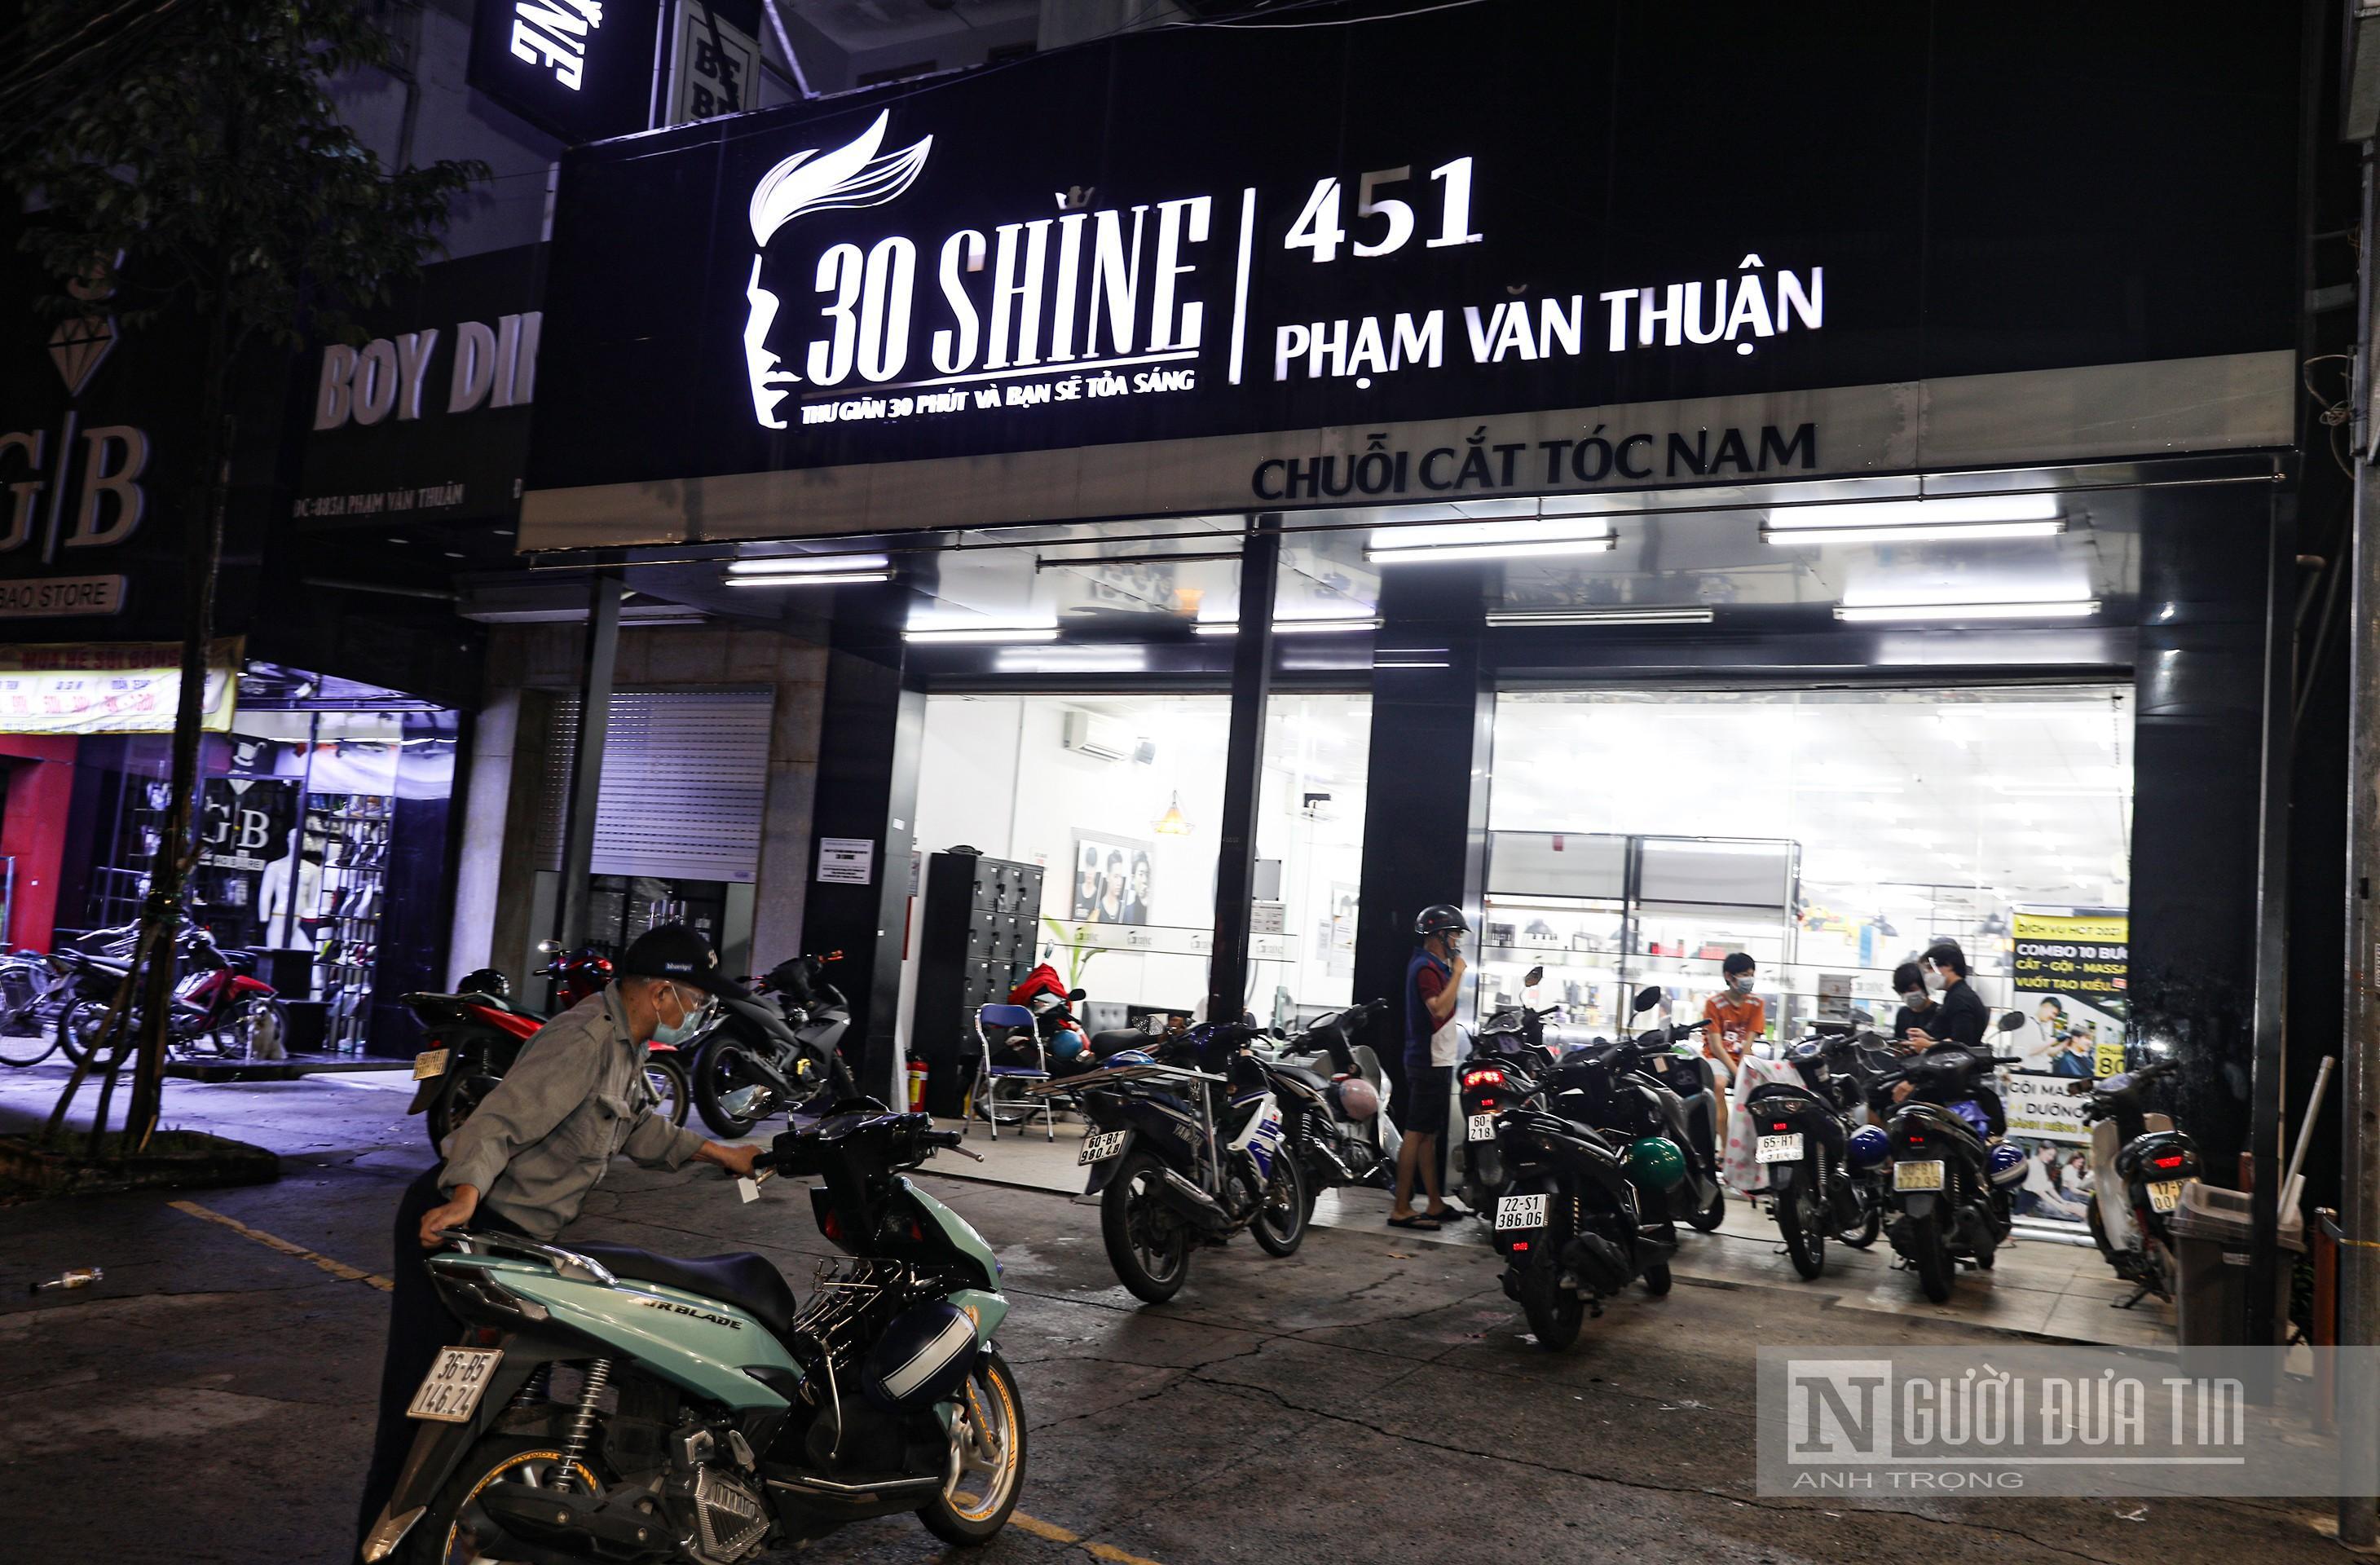
có một người đàn ông đang dắt xe máy ở phía trước cửa tiệm